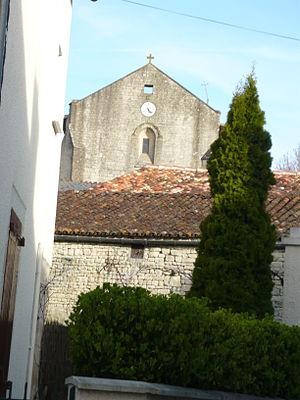
L'église de Dampierre-sur-Boutonne vue depuis le village bas.
Dampierre-sur-Boutonne est une commune du Sud-Ouest de la France située dans le département de la Charente-Maritime.